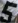
Number: 5